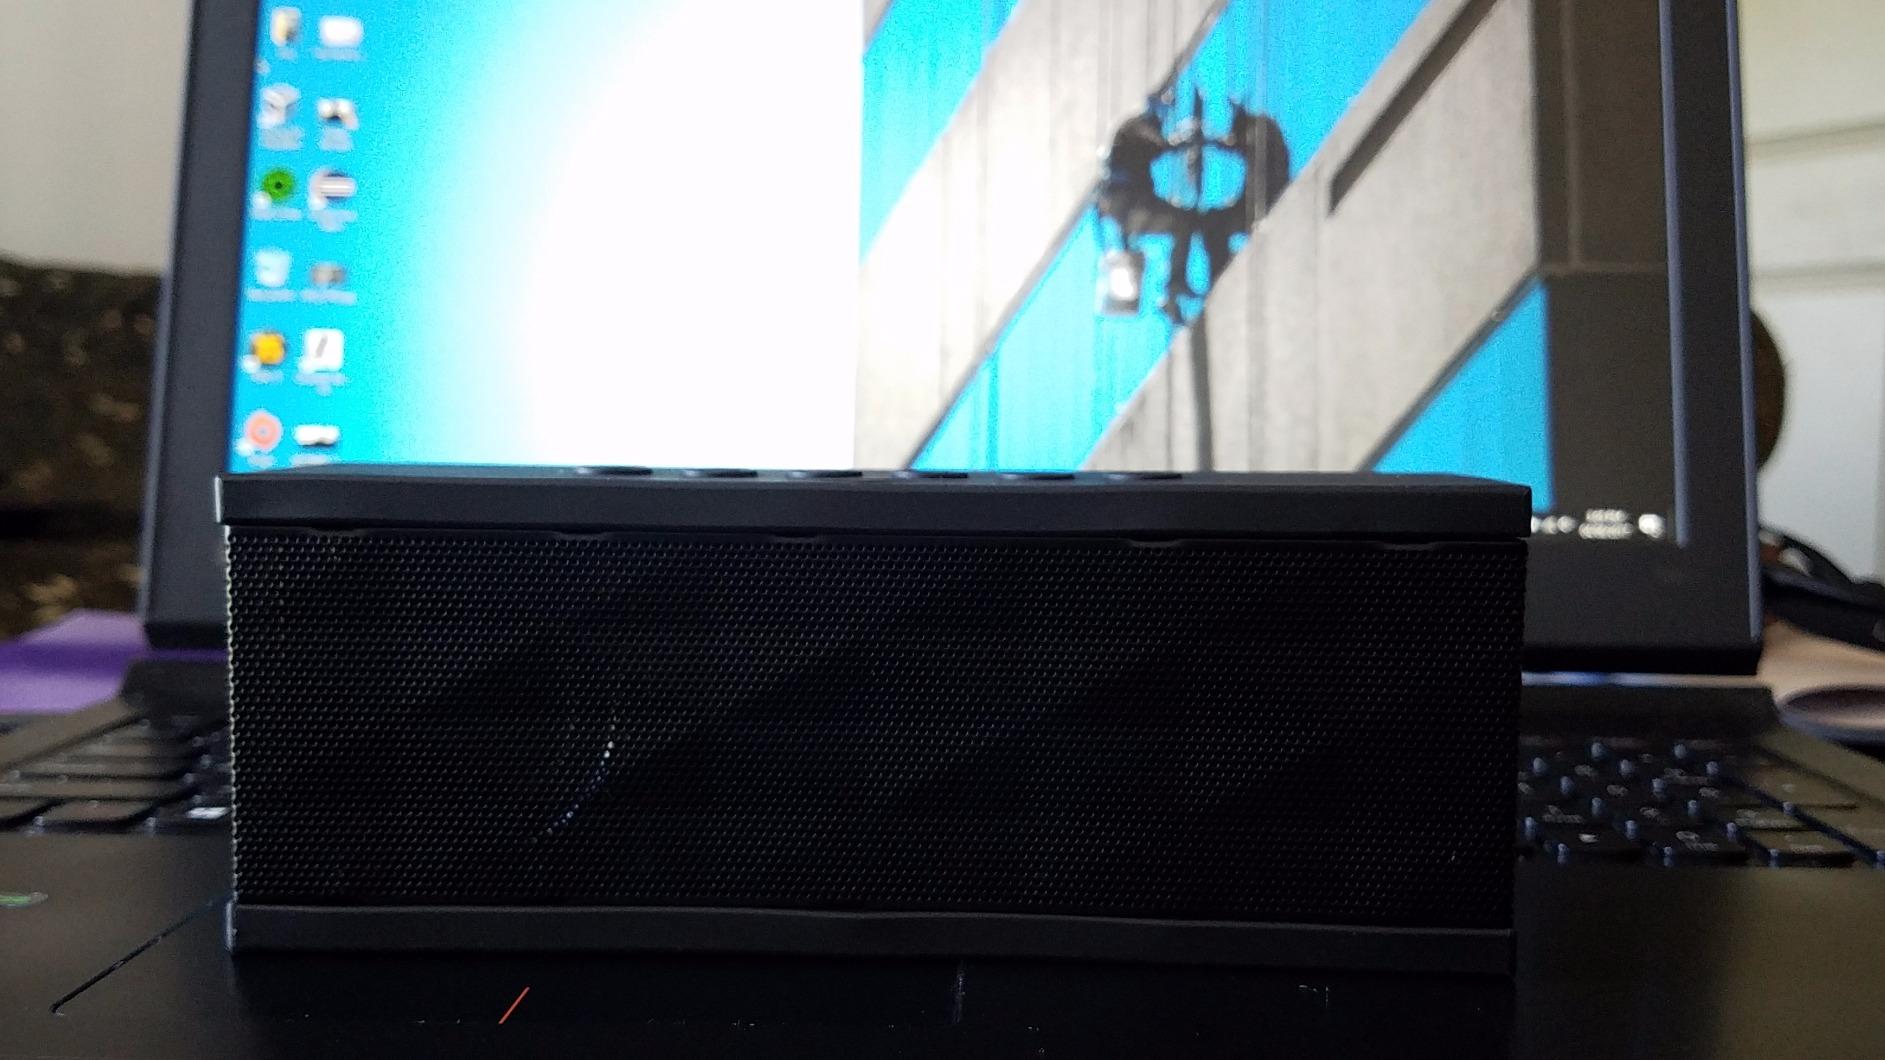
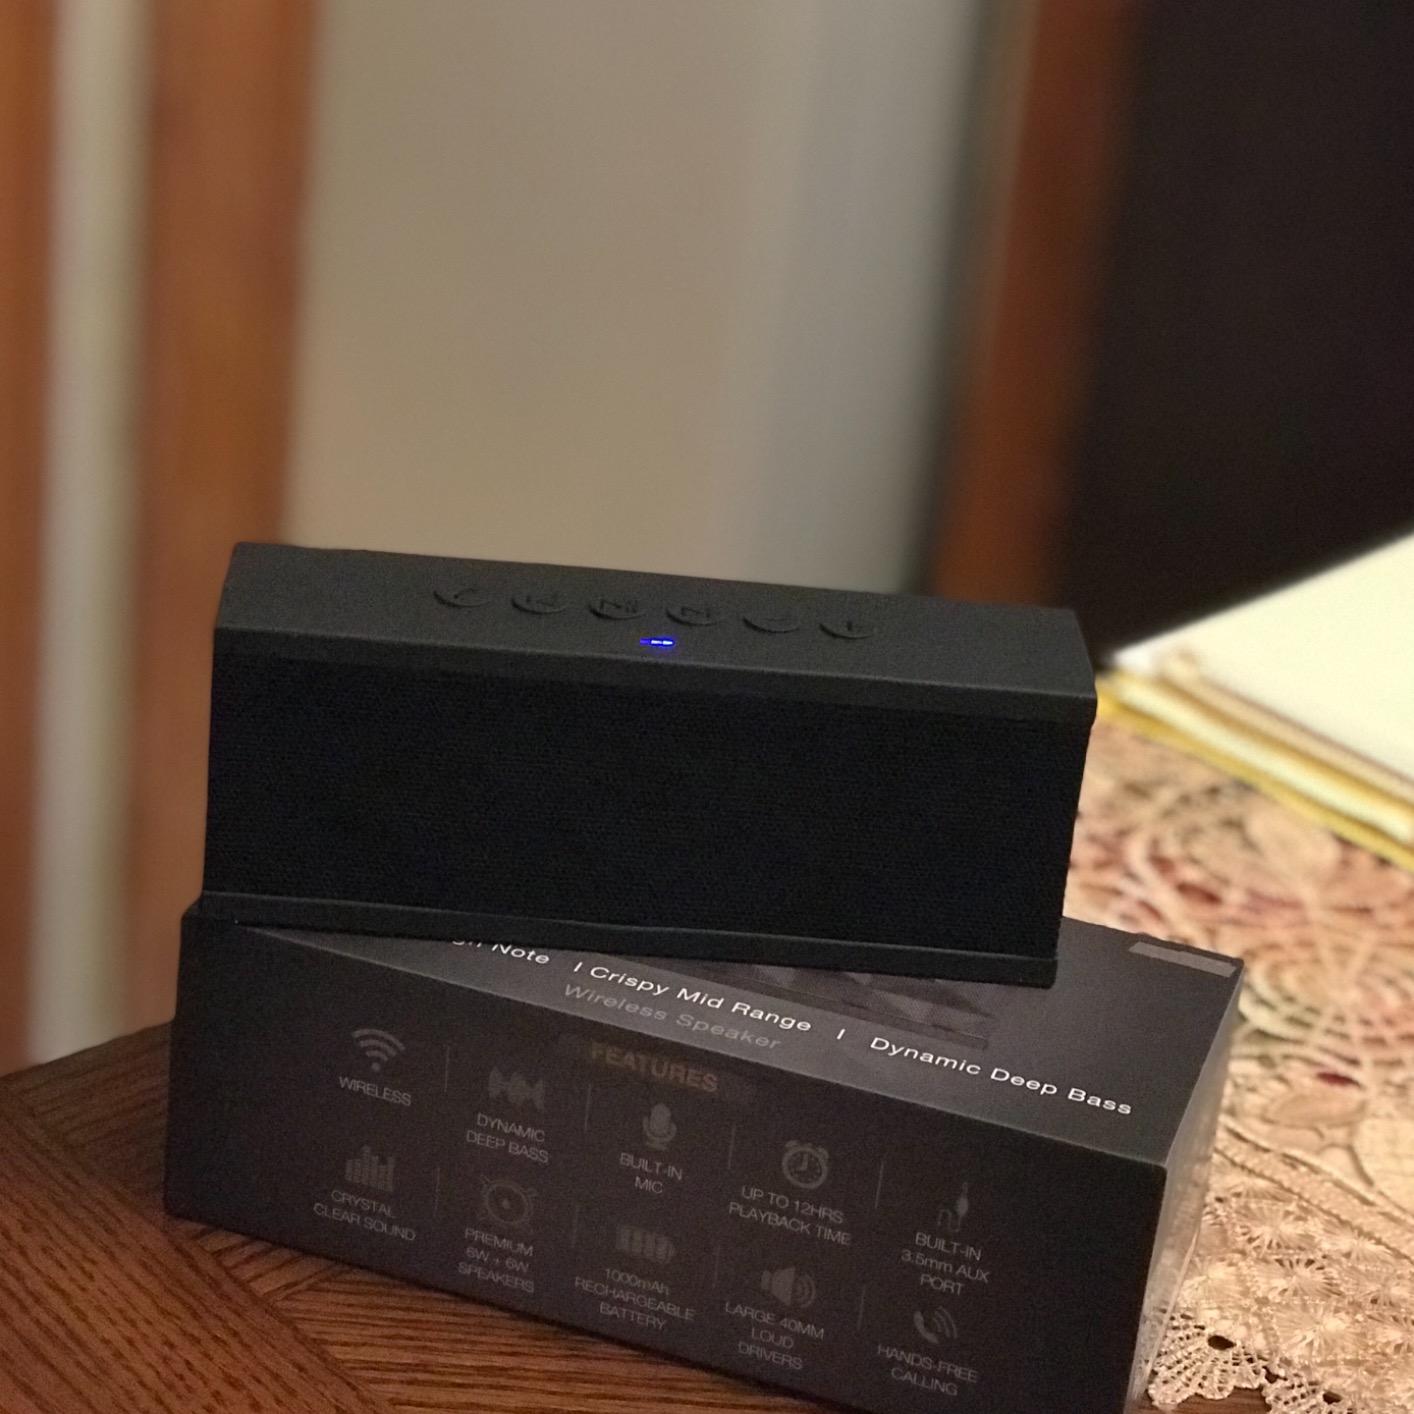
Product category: speaker
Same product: yes